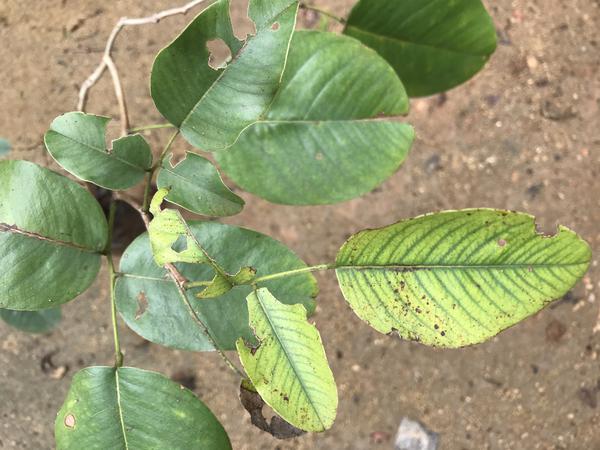
Plant: Raktachandini